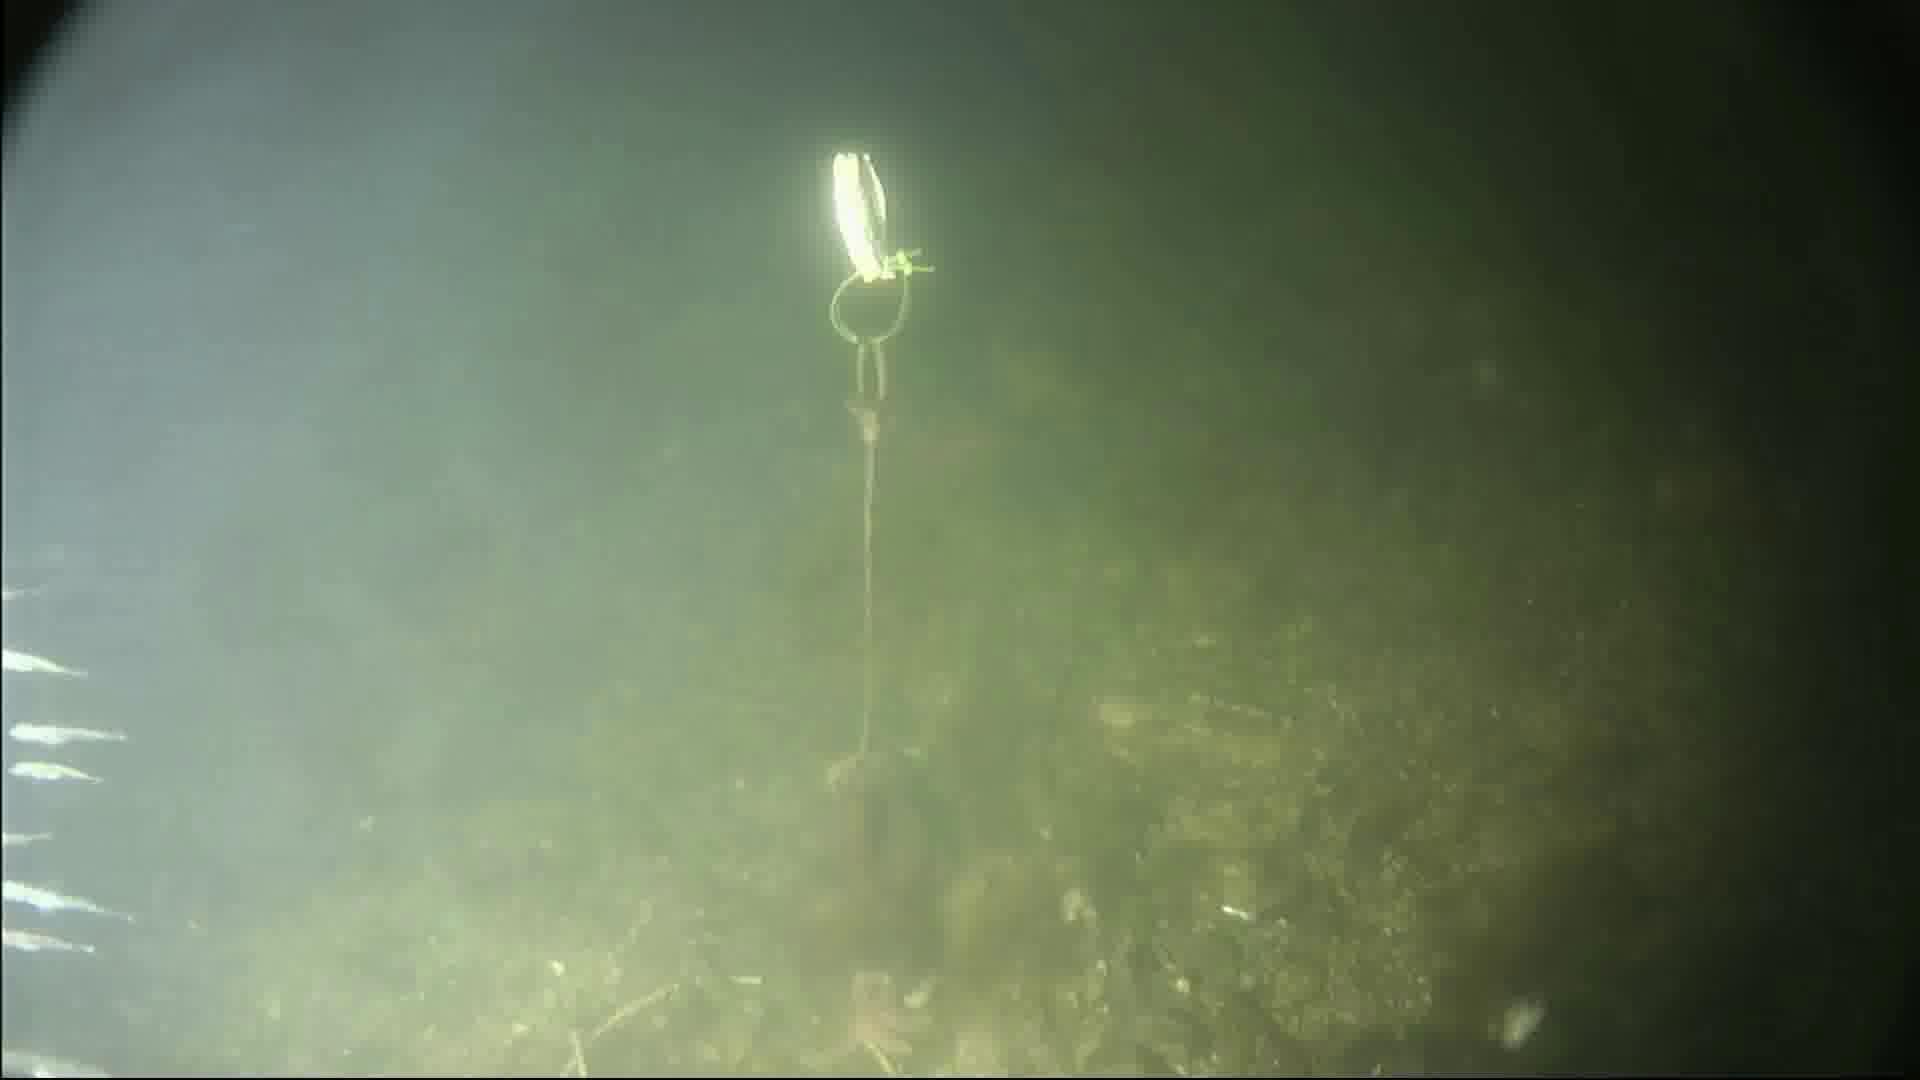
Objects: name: starfish
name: crab
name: small_fish